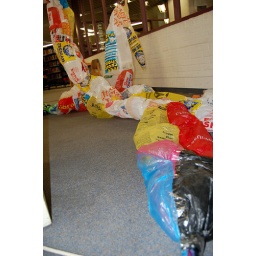
Week van het ontwerpen 2008. Expo: &amp;quot;ZIT STIL&amp;quot;. Installaties in de bibliotheek van Kortrijk door leerlingen van het Atheneum Pottelberg in Kortrijk.